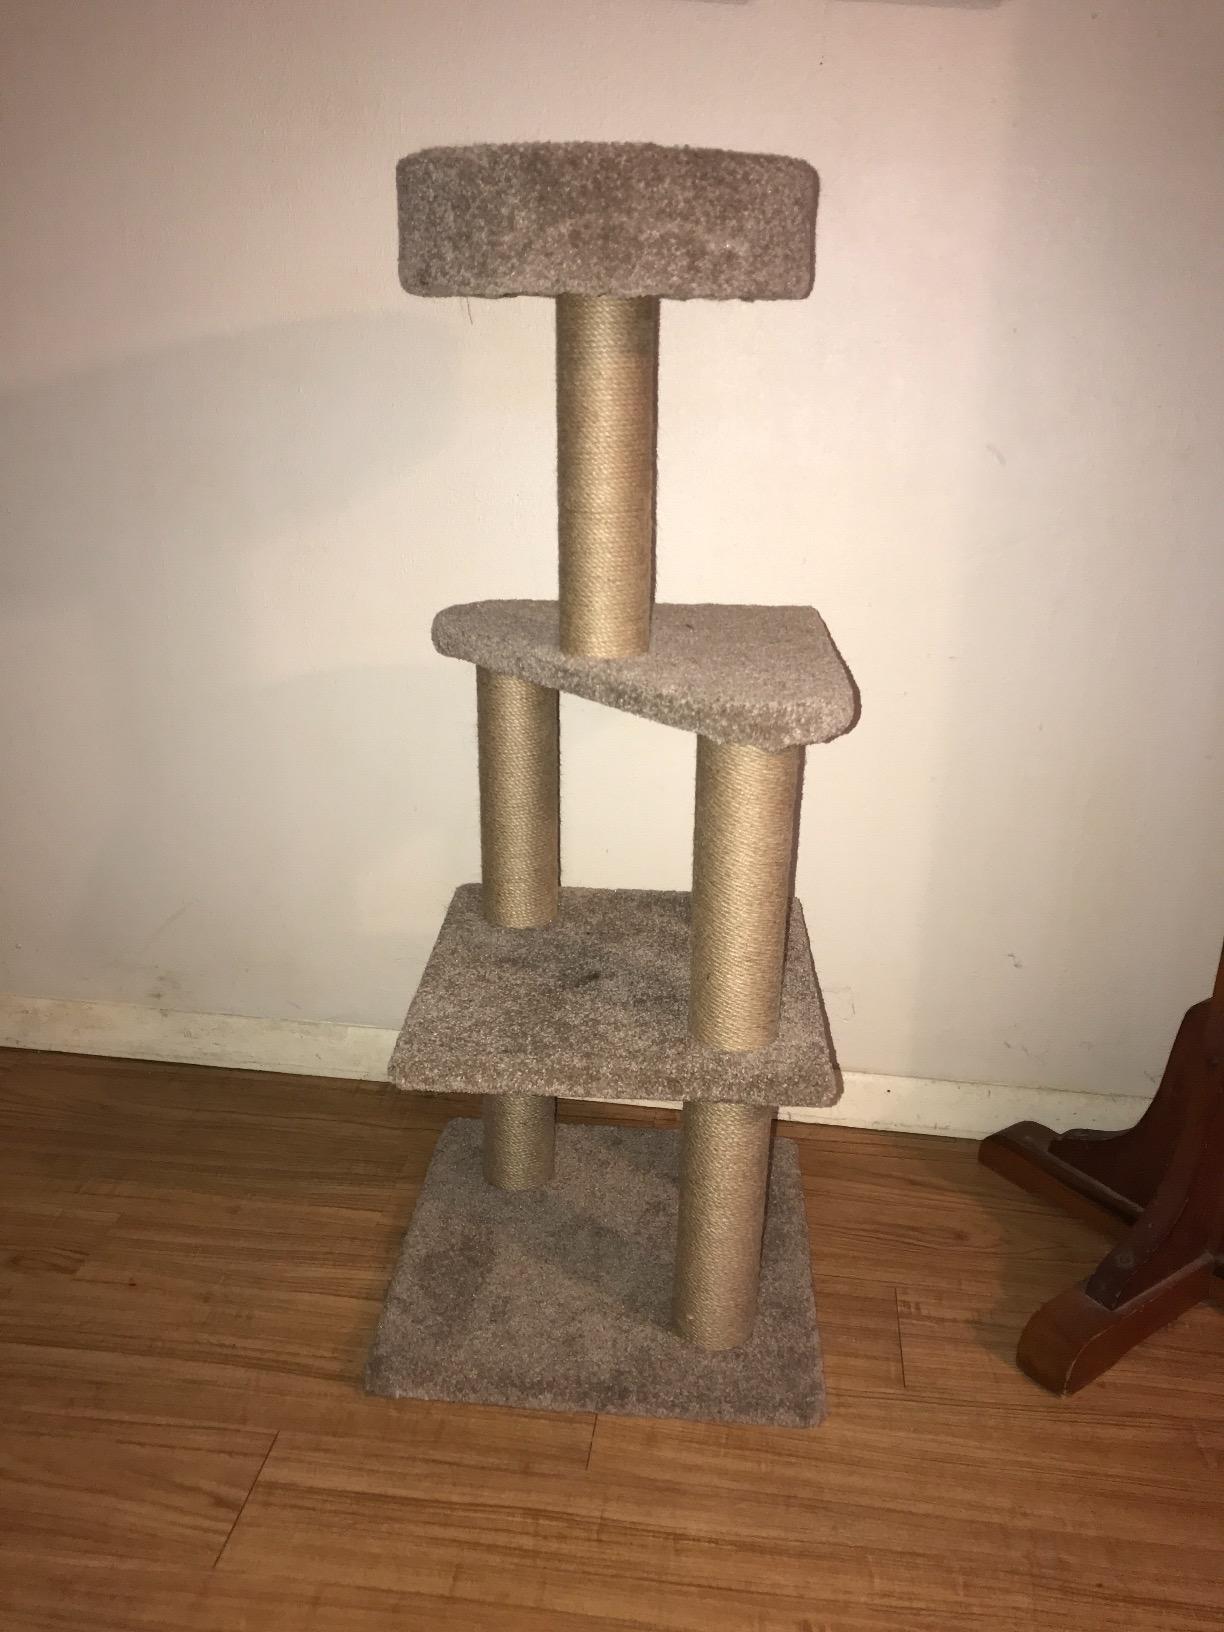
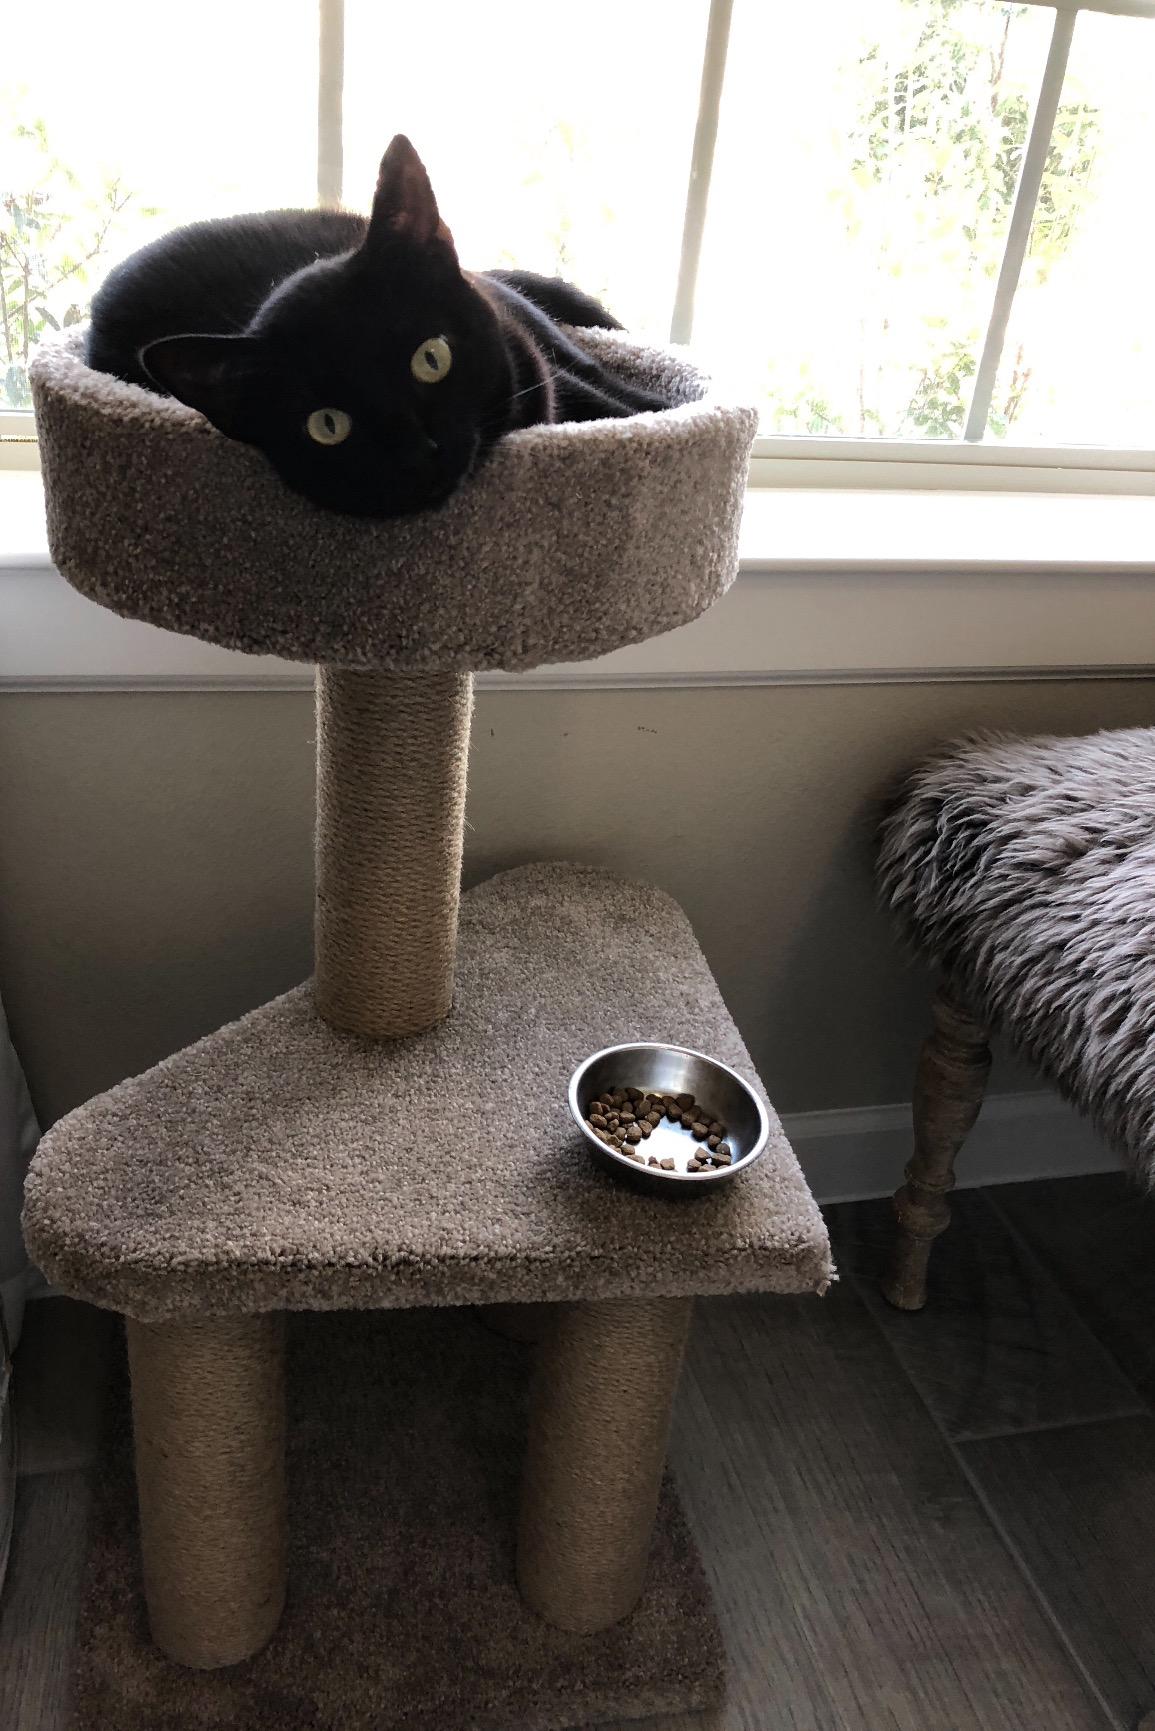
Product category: items_cat tree
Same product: no